RIAA certification

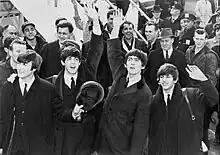
The Beatles is the band with the most platinum and diamond albums.

Multi-disc albums are counted once for each disc within the album if it is over 100 minutes in length or is from the vinyl era. For example, the Smashing Pumpkins' "Mellon Collie and the Infinite Sadness" (running time of 121:39) and OutKast's "Speakerboxxx/The Love Below" (running time of 134:56), both double albums, were counted twice, meaning each album was certified diamond after 5 million copies were shipped. Pink Floyd's "The Wall" and the Beatles' "White Album", both vinyl-era, are also counted as double even though their running times are under the minimum requirement. Rules may or may not apply depending on most recent staff within the Distributions position.